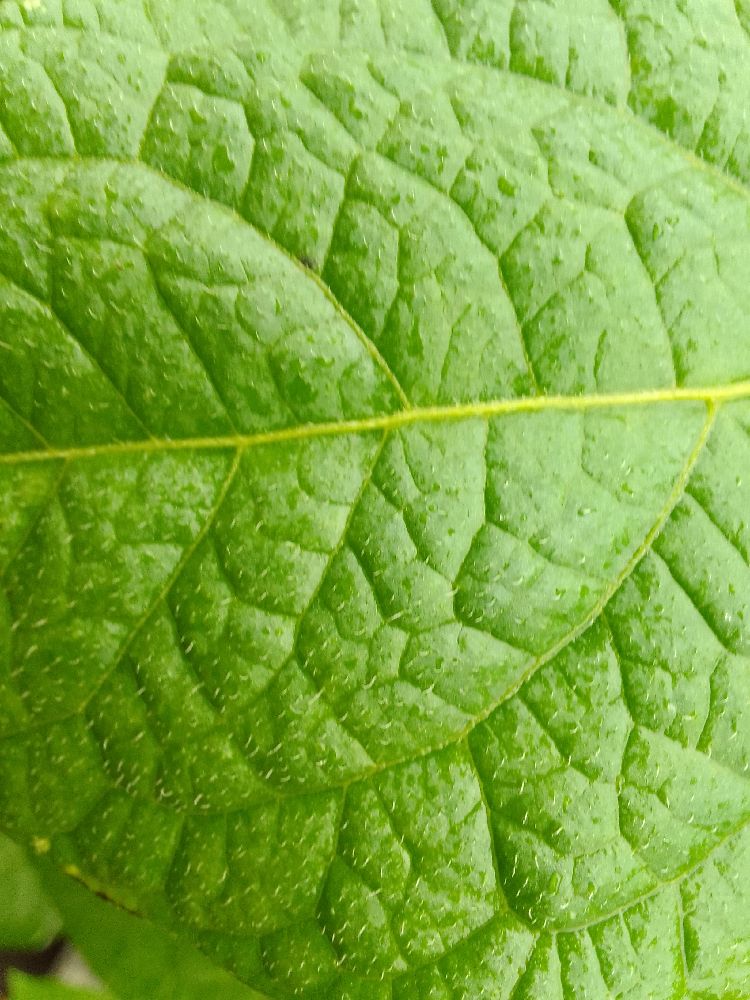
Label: Healthy